Operation Boxer

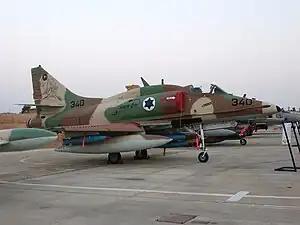
Israeli Air Force 102 Squadron A-4N Skyhawk

"Boxer 1" commenced at 14:00 pm on Sunday, July 20, 1969, with a strike by a pair of 117 Squadron Mirages against an SA-2 battery west of Port Said. Once the two had disabled the battery's "Fan Song" acquisition radar, the rest of its installations were then destroyed by 109 Squadron Skyhawks. With Egyptian air defences thus weakened, Israeli Air Force squadrons proceeded to attack Egyptian positions throughout the sector. Attacking aircraft included additional Skyhawks from 109, 102 and 115 Squadrons, Dassault Super Mysteres from 105 Squadron, Dassault Mysteres from 116 Squadron, 113 Squadron Dassault Ouragans and 110 Squadron Sud-Ouest Vautours. By 17:00 pm, the IAF had undertaken 171 sorties and dropped some 200 tons of explosives.